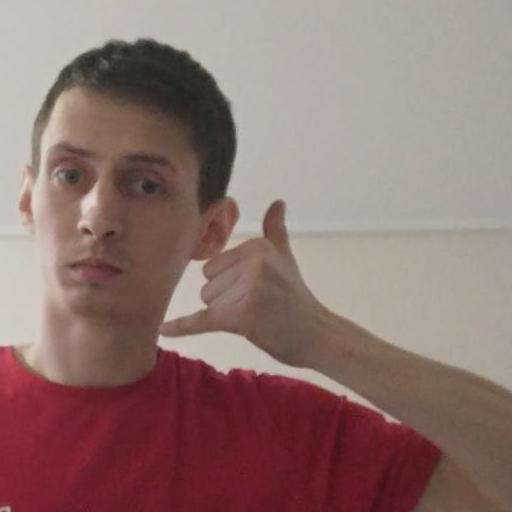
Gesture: call